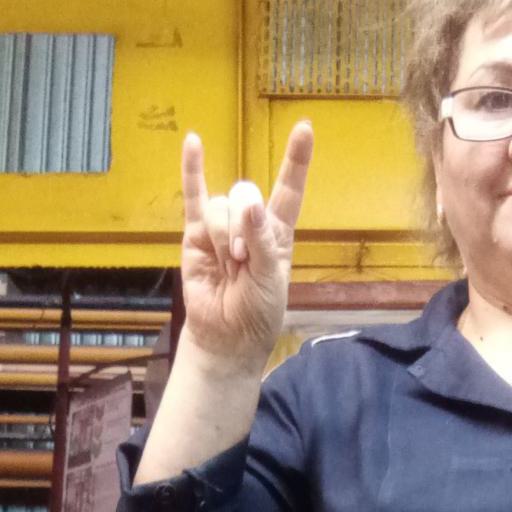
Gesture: rock